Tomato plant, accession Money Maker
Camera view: bottom (45 deg); turntable rotation: 120 degrees
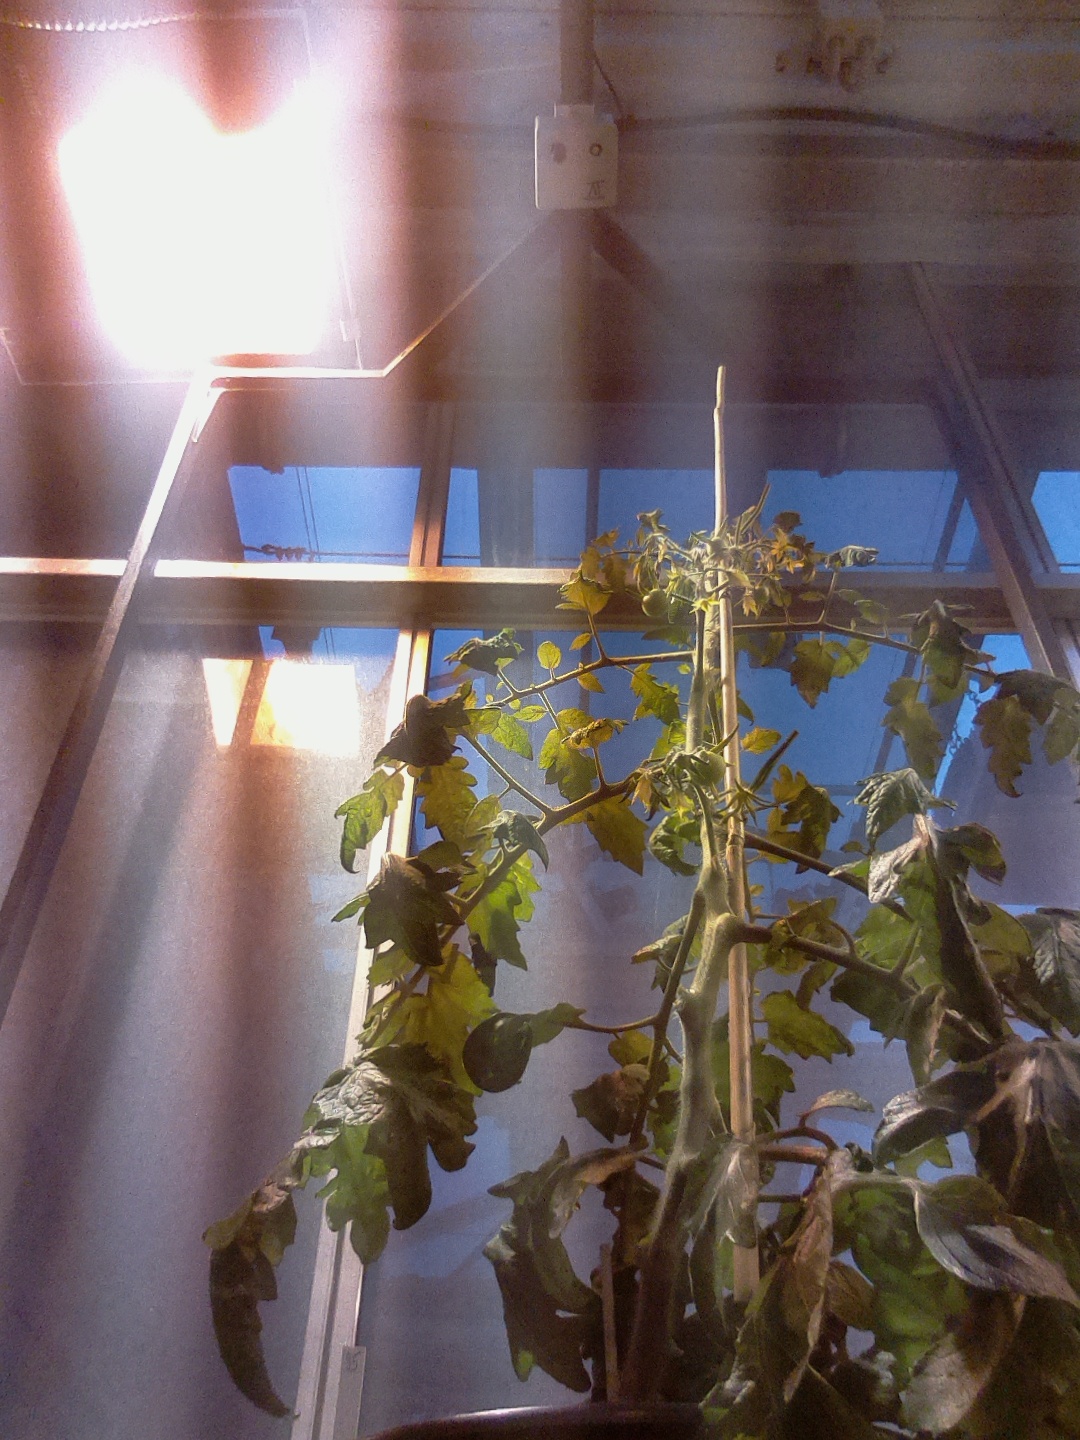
BBCH growth stage 71: 10%-20% of final fruit size